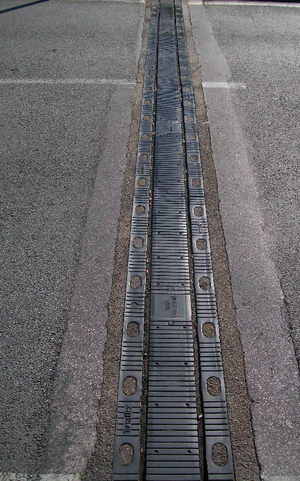
Vue du joint de chaussée
Le pont Esclangon est un ouvrage inauguré en 1986, franchissant le Drac et l’A480, dans le département de l’Isère sur une longueur de 138 mètres, une largeur de 11,60 mètres et une hauteur de 5,90 mètres.